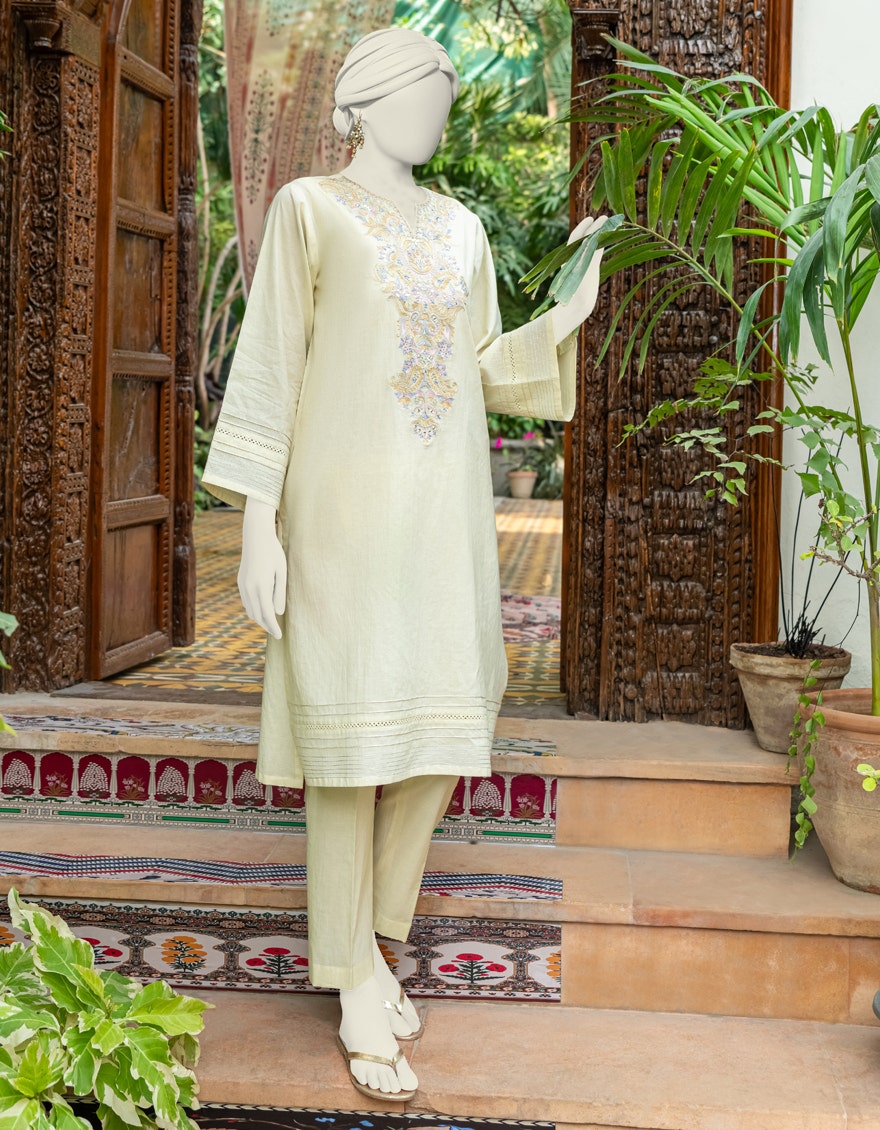
cream embroidered three piece suit